Russian–American Telegraph

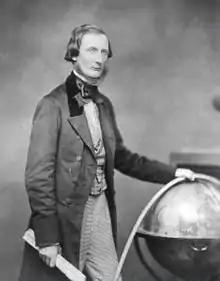
Cyrus West Field

By 1861 the Western Union Telegraph Company had linked the eastern United States by electric telegraph all the way to San Francisco. The challenge then remained to connect North America with the rest of the world.